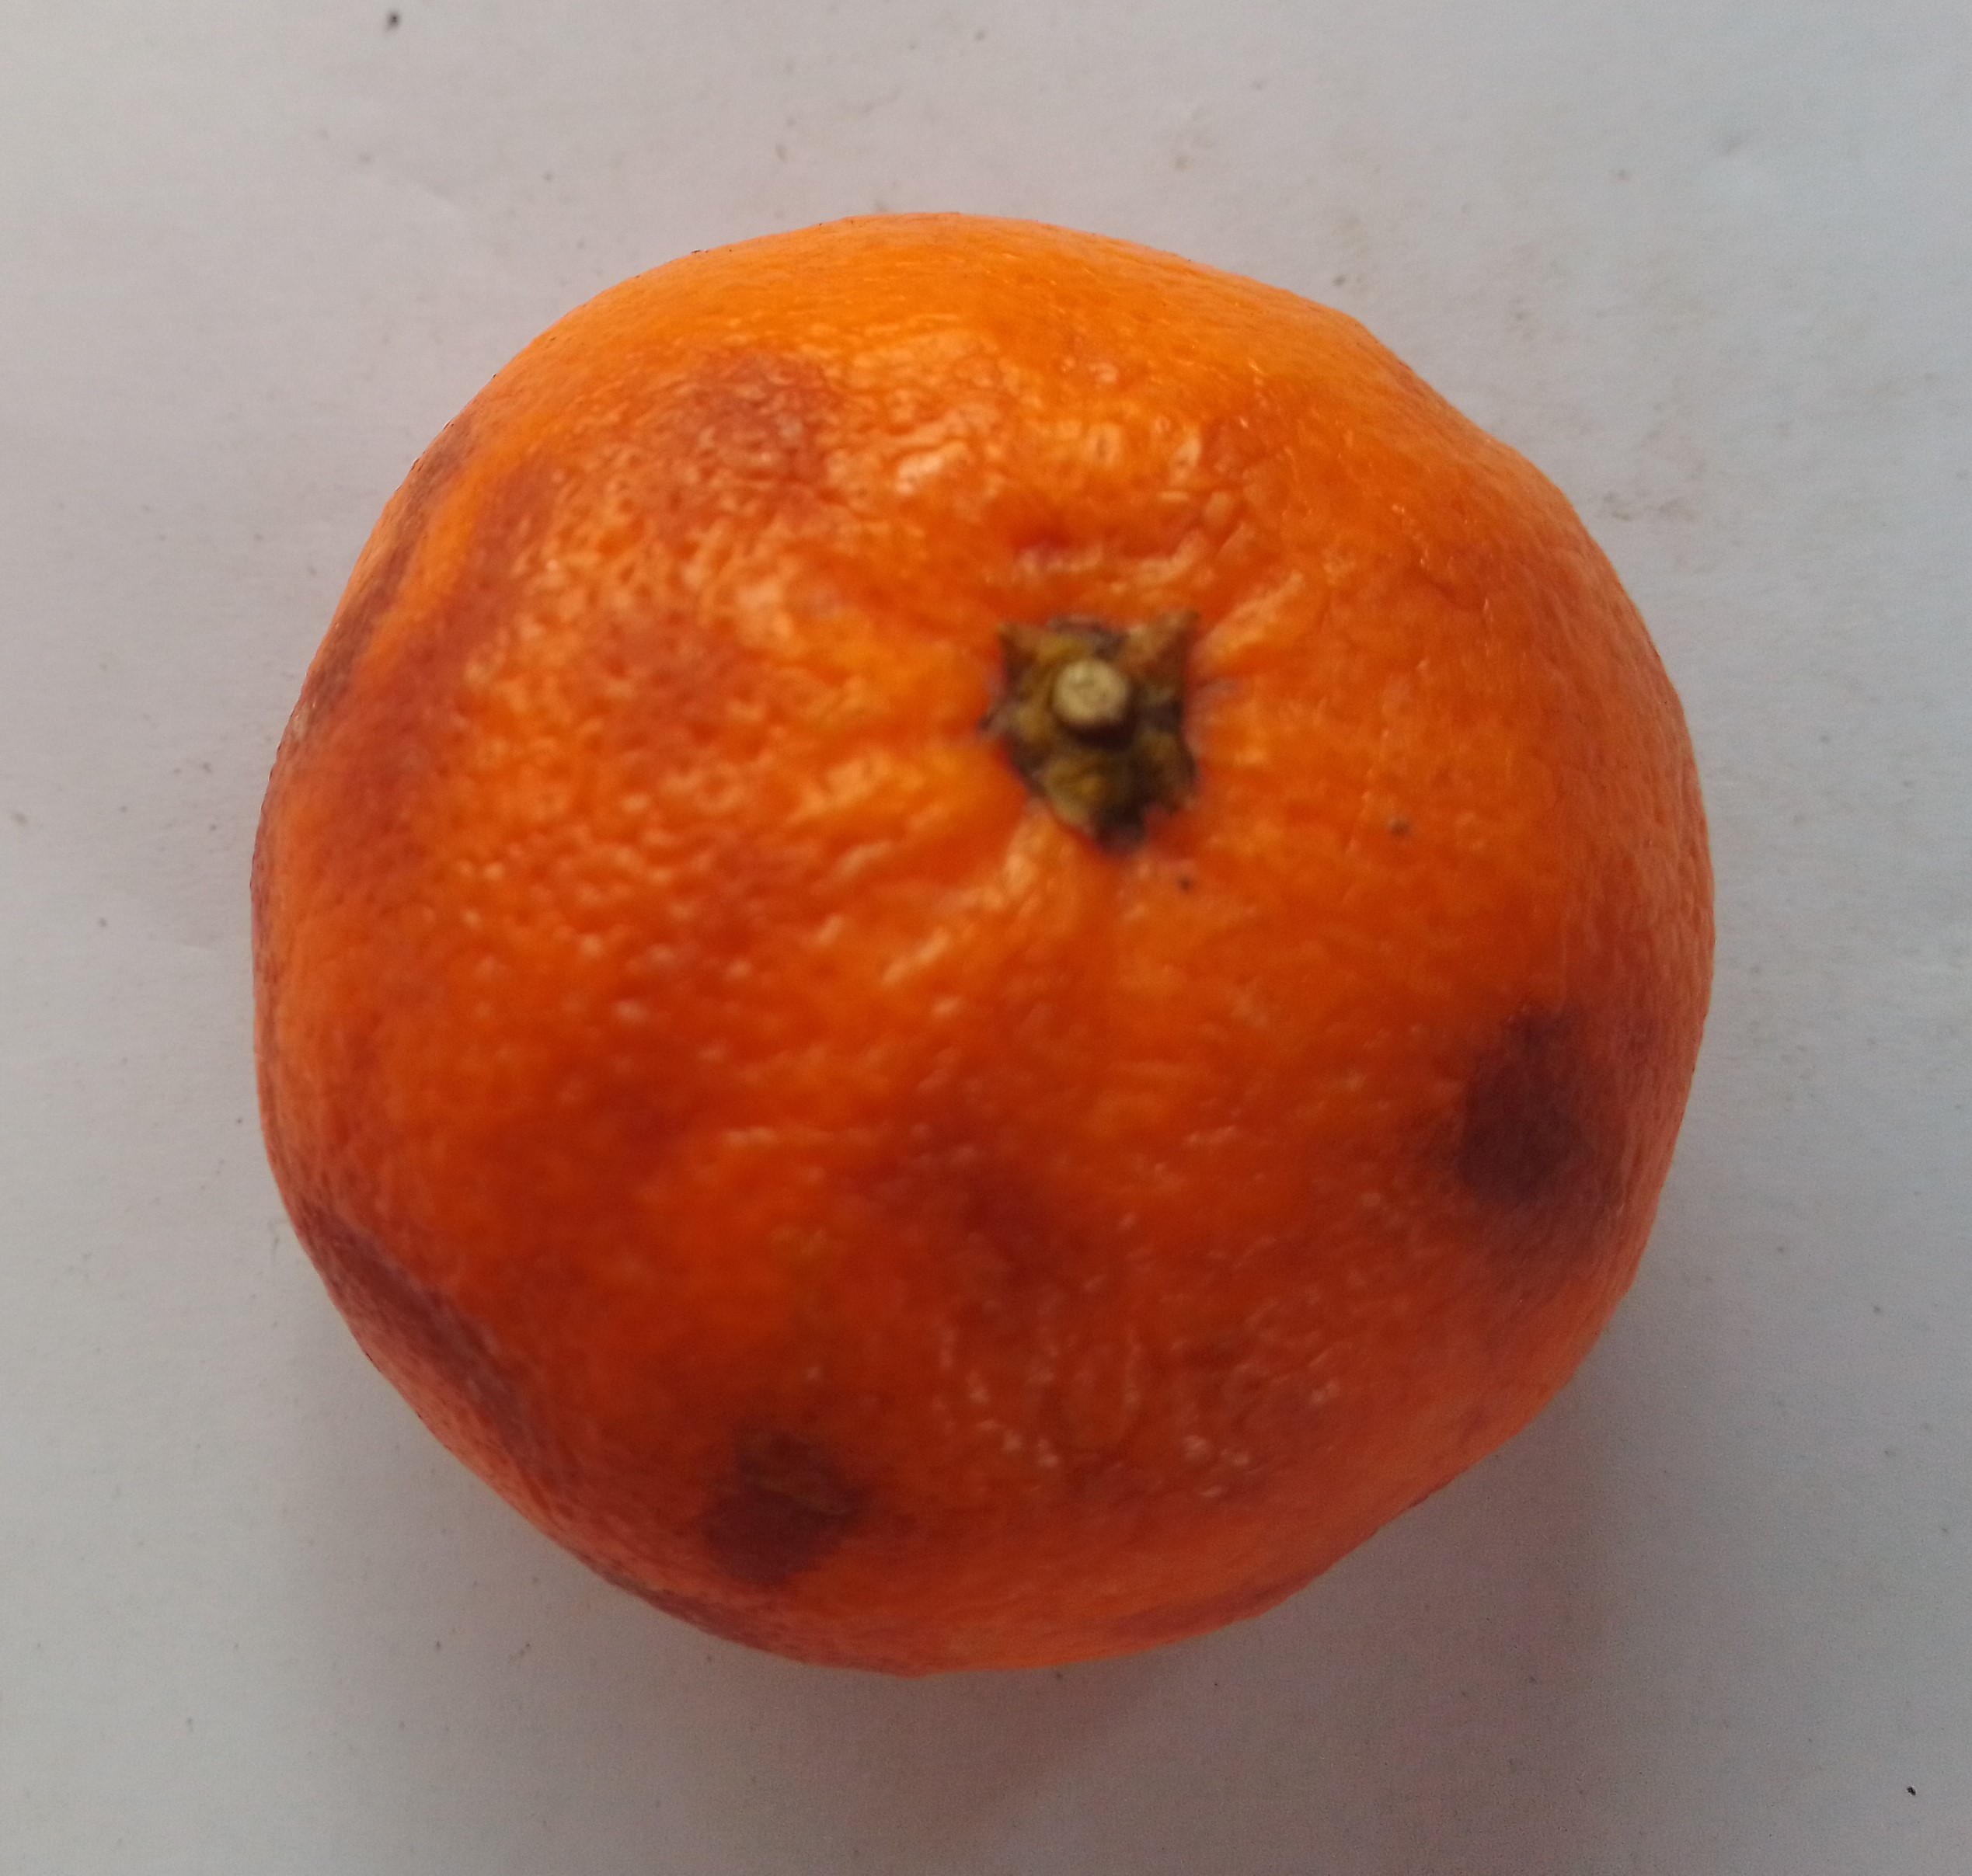
Fruit: orange
Condition: rotten